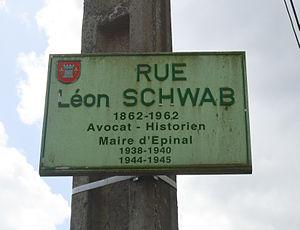
Plaque de rue de Léon Schwab à Épinal
Léon Schwab, né le 28 novembre 1862 à Épinal et mort le 5 février 1962 dans la même ville, est un homme politique français.